NearGlobal

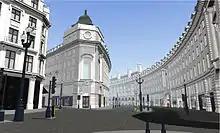
Regent Street in NearLondon

NearGlobal is a London, based software developer and publisher of Near, a 3D city browser platform and virtual world technology that delivers survey-accurate models of real-world cities that users can explore and interact with from their computer. The Near software was released in December 2009 with a public beta version incorporating the key shopping districts of London's West End.